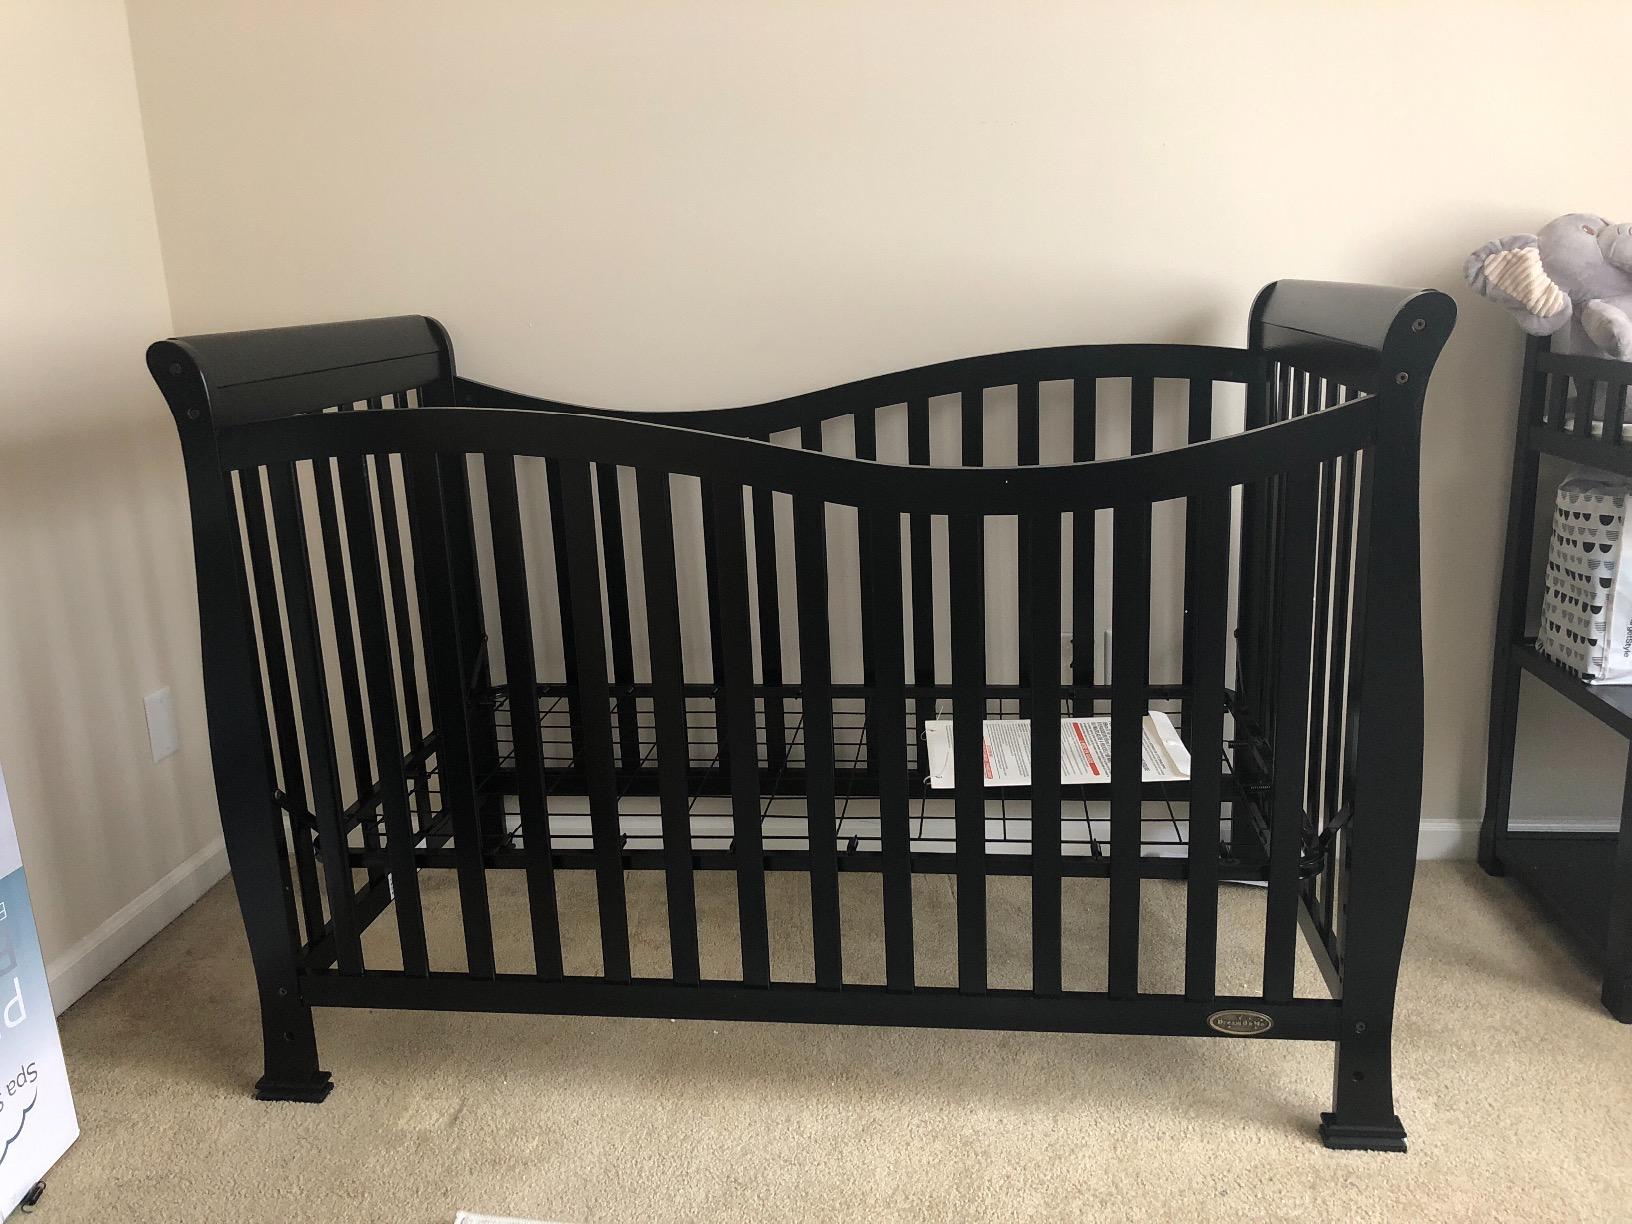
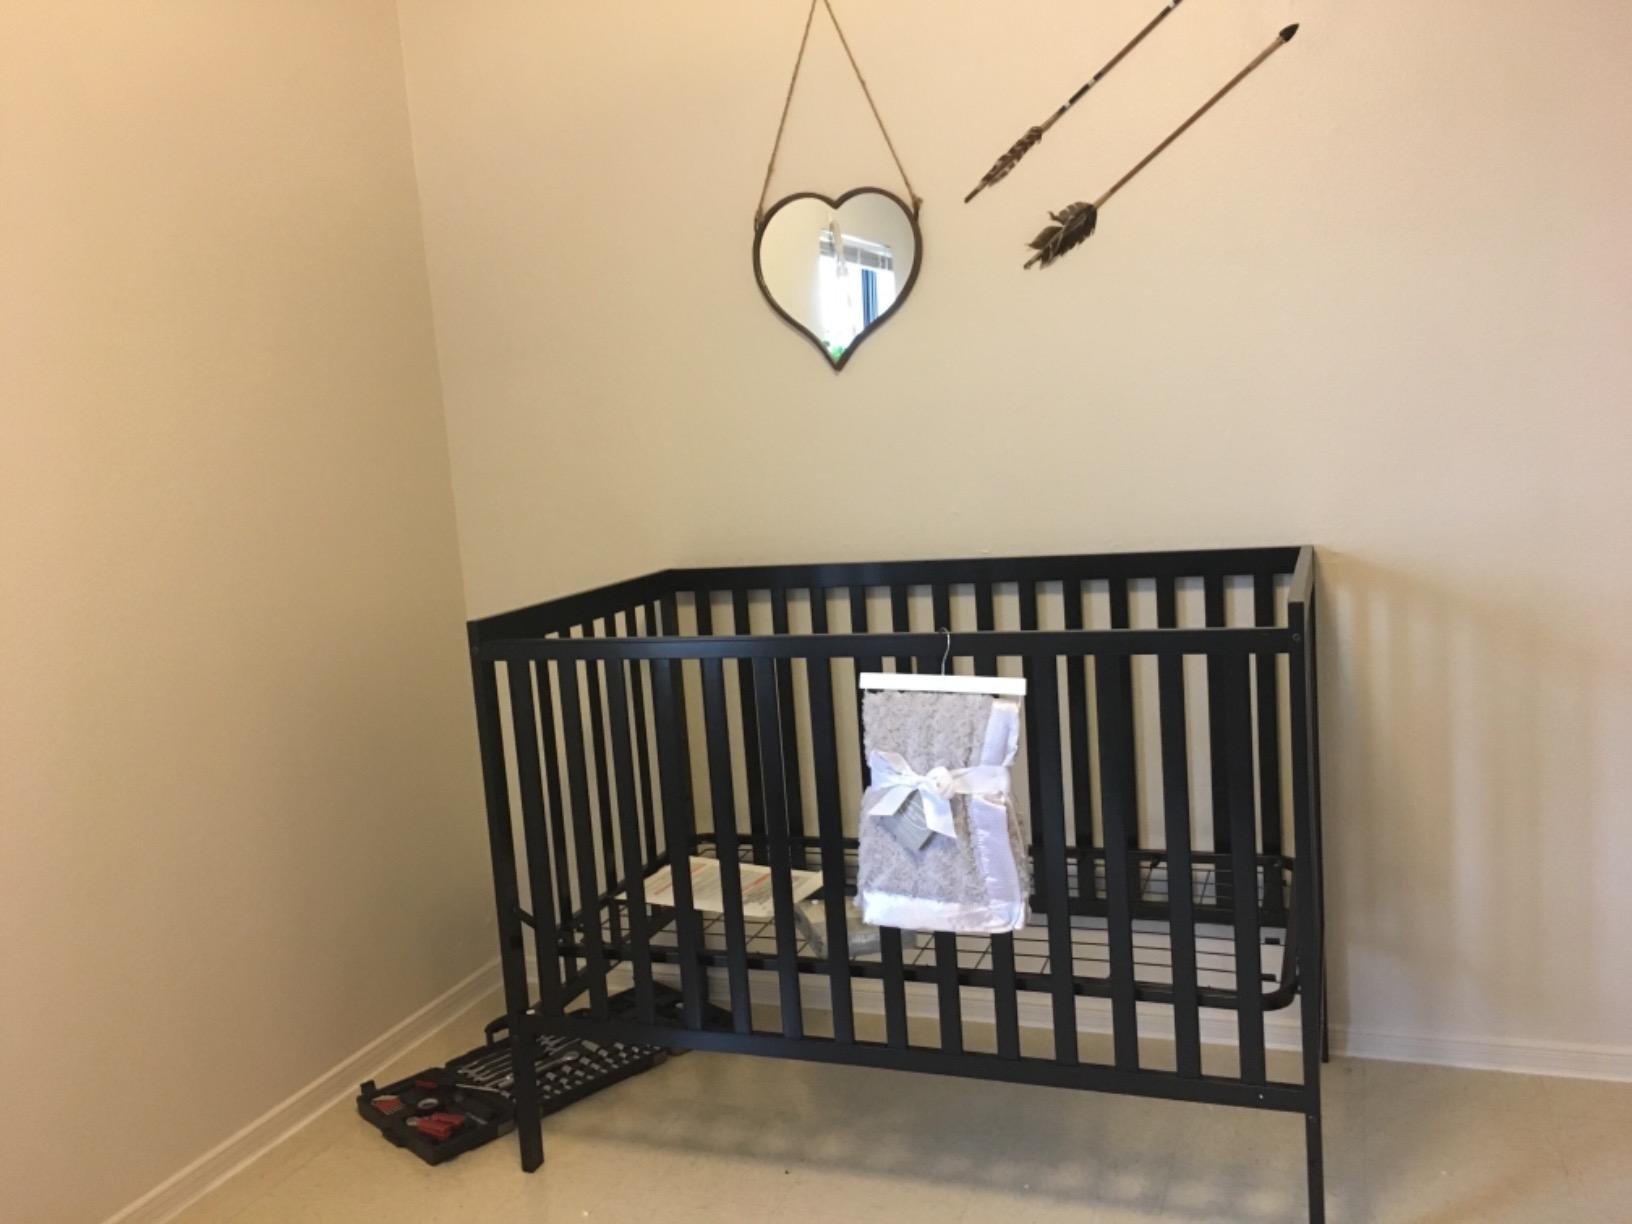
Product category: products_crib
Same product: no